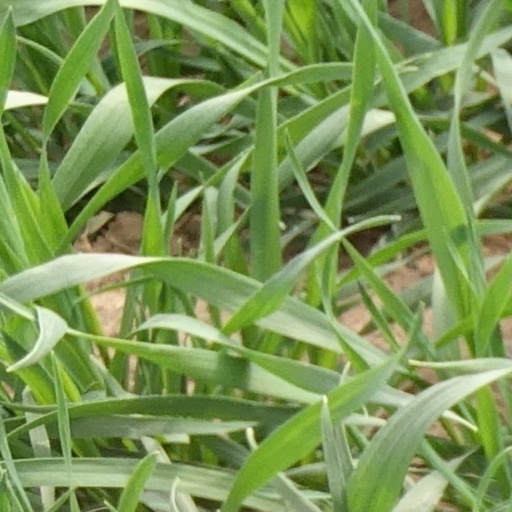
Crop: wheat